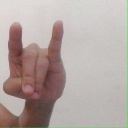
अक्षर: च